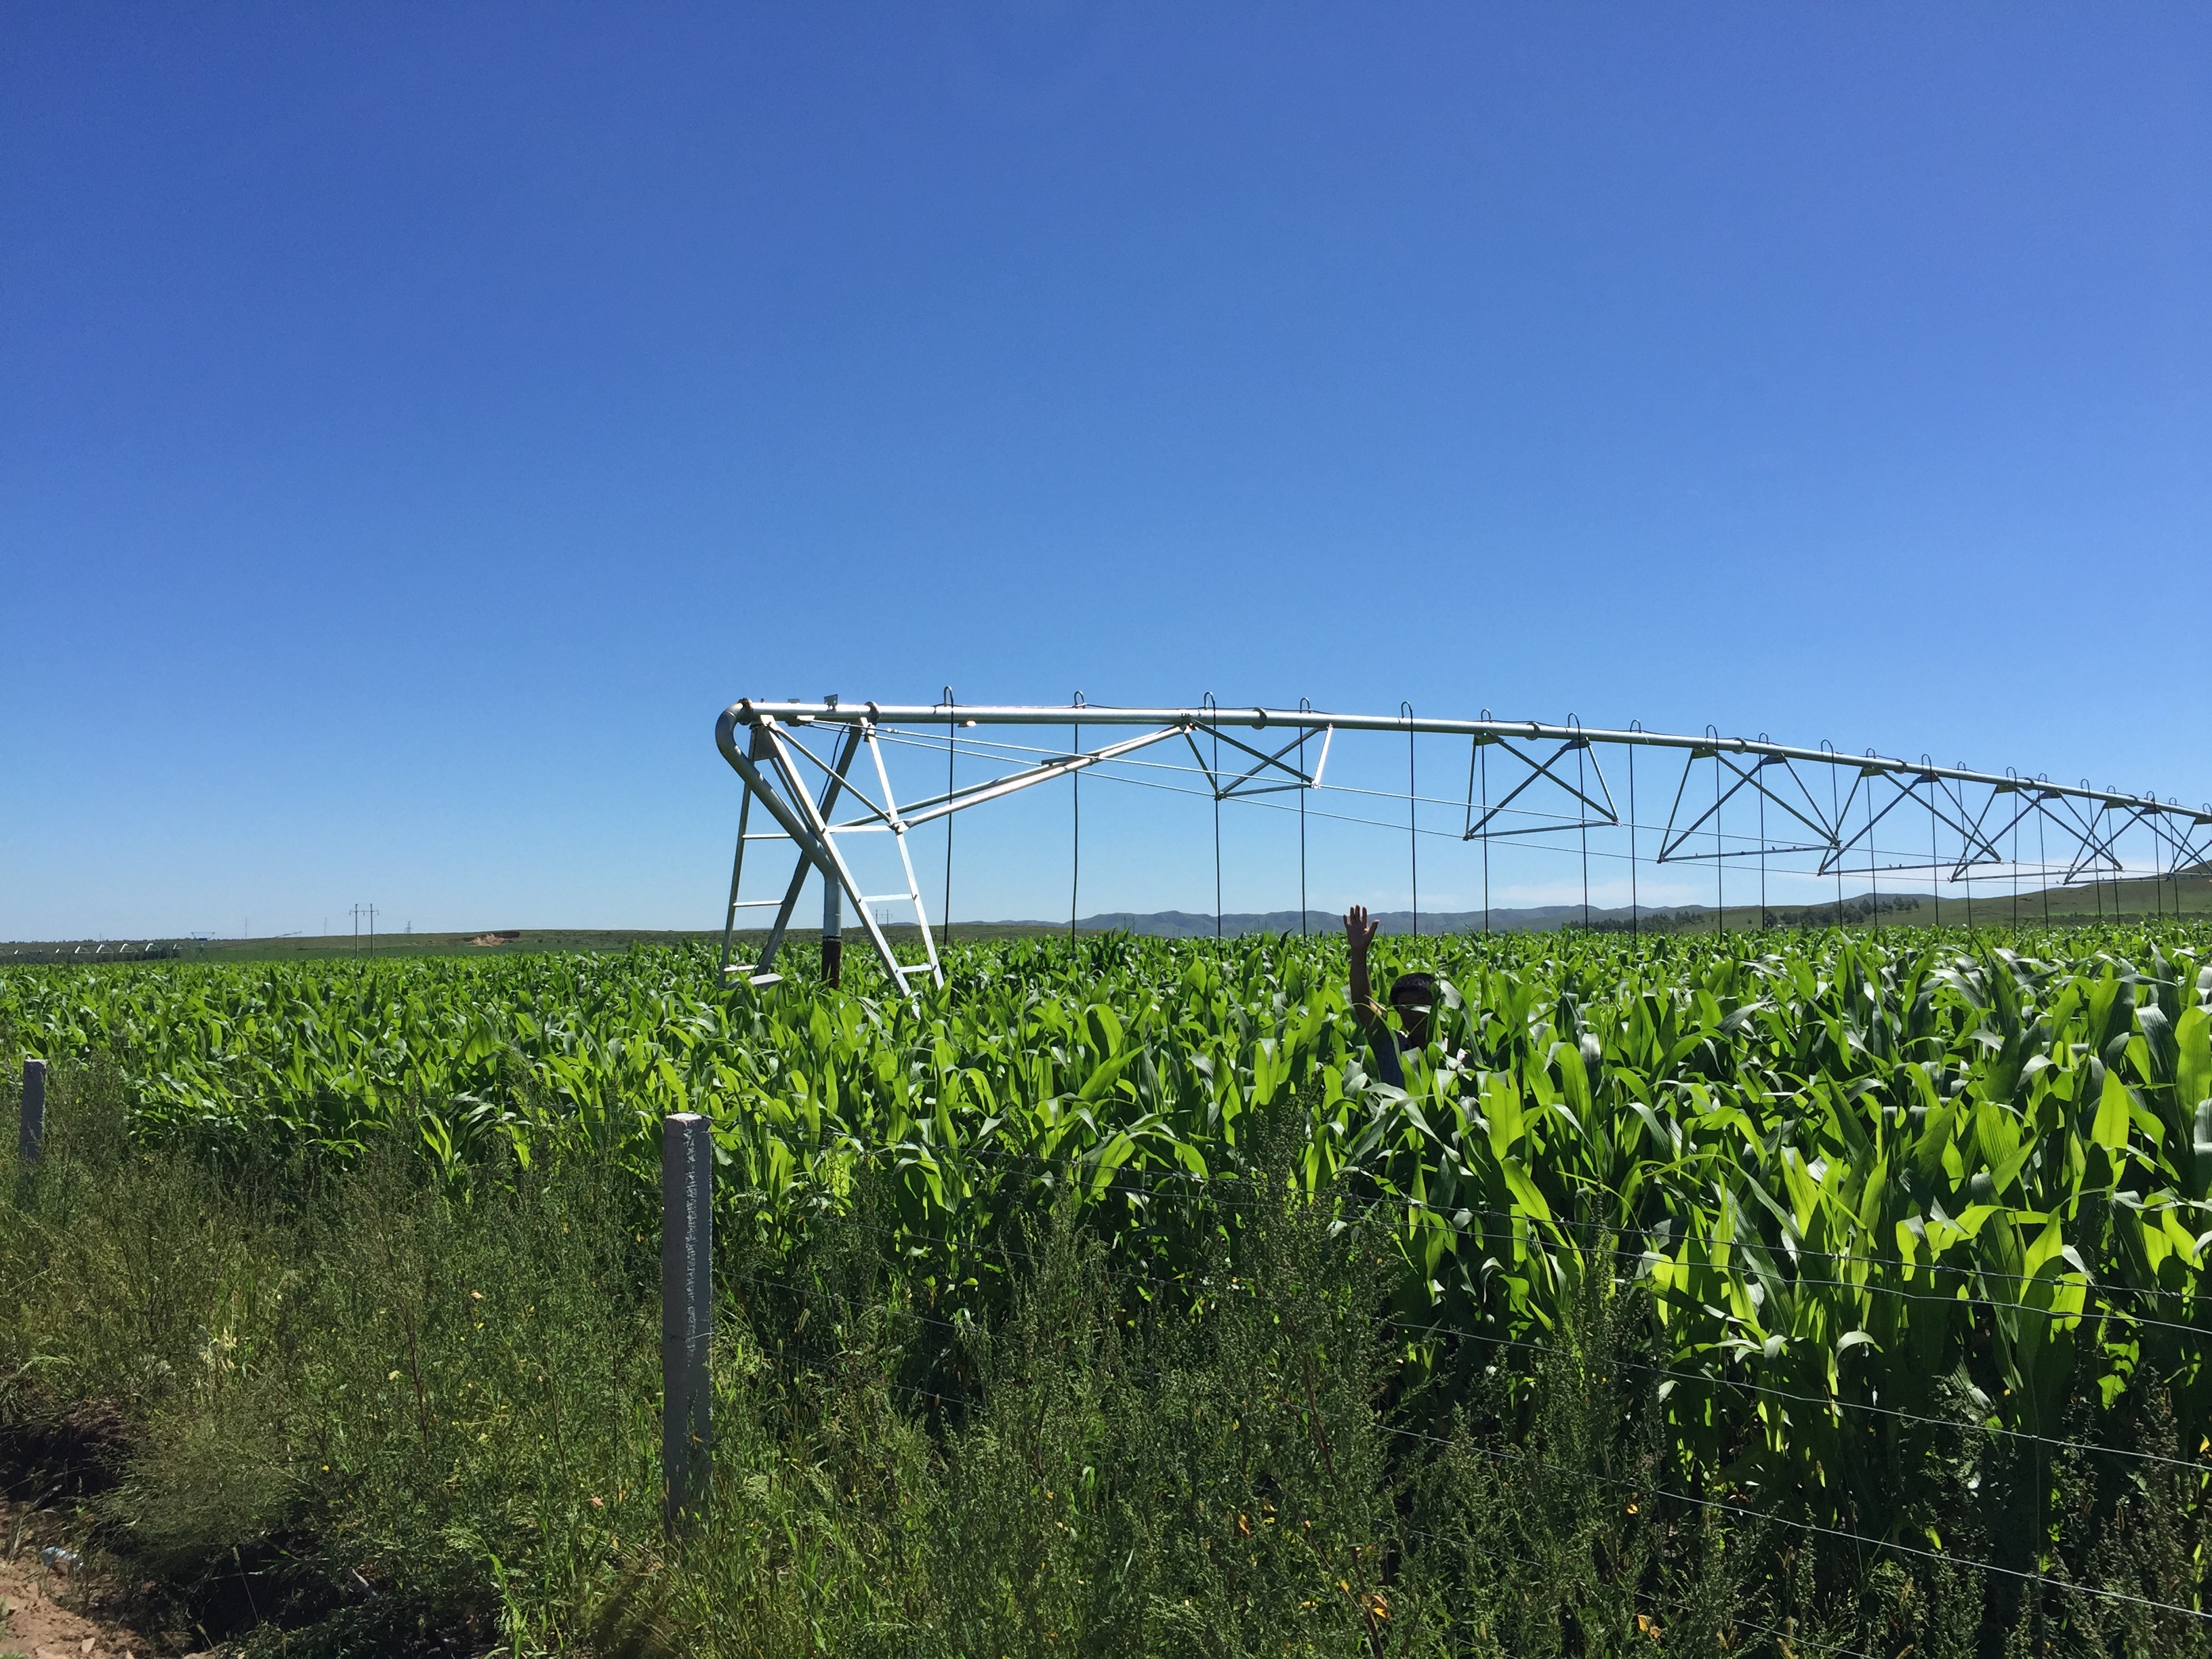
grass, sky, field, farm, summer, corn, agriculture, farmland, inner mongolia, in rural areas, china, rural area, outdoor structure